Grey-headed lovebird

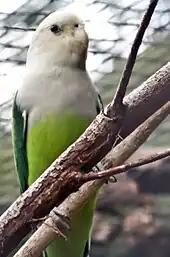
Male at Beale Park, England

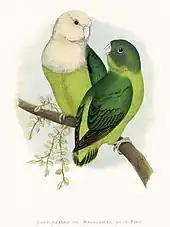
Illustration of a pair

In 1760 the French zoologist Mathurin Jacques Brisson included a description and an illustration of the grey-headed lovebird in his "Ornithologie" based on a specimen collected in Madagascar. He used the French name "La petite perruche de Madagasgar" and the Latin "Psittacula Madagascariensis". Although Brisson coined Latin names, these do not conform to the binomial system and are not recognised by the International Commission on Zoological Nomenclature. The lovebird was subsequently described by the French polymath Georges-Louis Leclerc, Comte de Buffon in 1779 and the English ornithologist John Latham in 1781, but neither author included a binomial name. When in 1788 the German naturalist Johann Friedrich Gmelin revised and expanded Carl Linnaeus's "Systema Naturae", he included the grey-headed lovebird. He placed it with all the other parrots in the genus "Psittacus", coined the binomial name "Psittacus canus" and cited the earlier publications. The grey-headed lovebird is now placed with seven other lovebirds in the genus "Agapornis" that was introduced by the English naturalist Prideaux John Selby in 1836. The genus name combines the Ancient Greek αγάπη "agape" meaning "love" and όρνις "ornis" meaning "bird". The specific epithet "canus" is the Latin word for "grey".